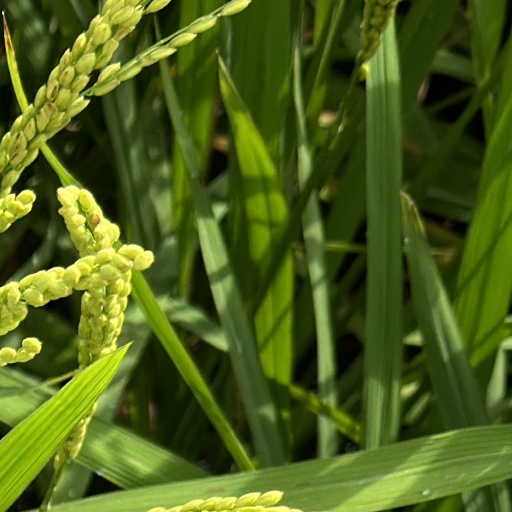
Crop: rice